UKTV

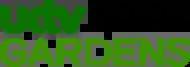
UKTV Gardens logo used from 2007 to 2009

UKTV announced on 18 March 2013 that it would reintroduce its company brand in celebration of its 21st year. The UKTV logo redesign went live across the identities of their channel network and programmes on for its 21st birthday.